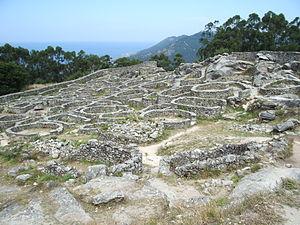
Le Castro de Santa Trega est le castro le plus emblématique, et le plus visité de la culture des castros. Les contours du mont de Santa Trega dans la commune de A Guarda au sud-ouest de la province de Pontevedra en Galice délimitent un site archéologique qui inclut le castro de Santa Trega, et est connu sous cette appellation. En 1931, il a été déclaré monument historique national et par la suite déclaré bien d'intérêt culturel. Sur certaines pierres du mont sont gravés des pétroglyphes.